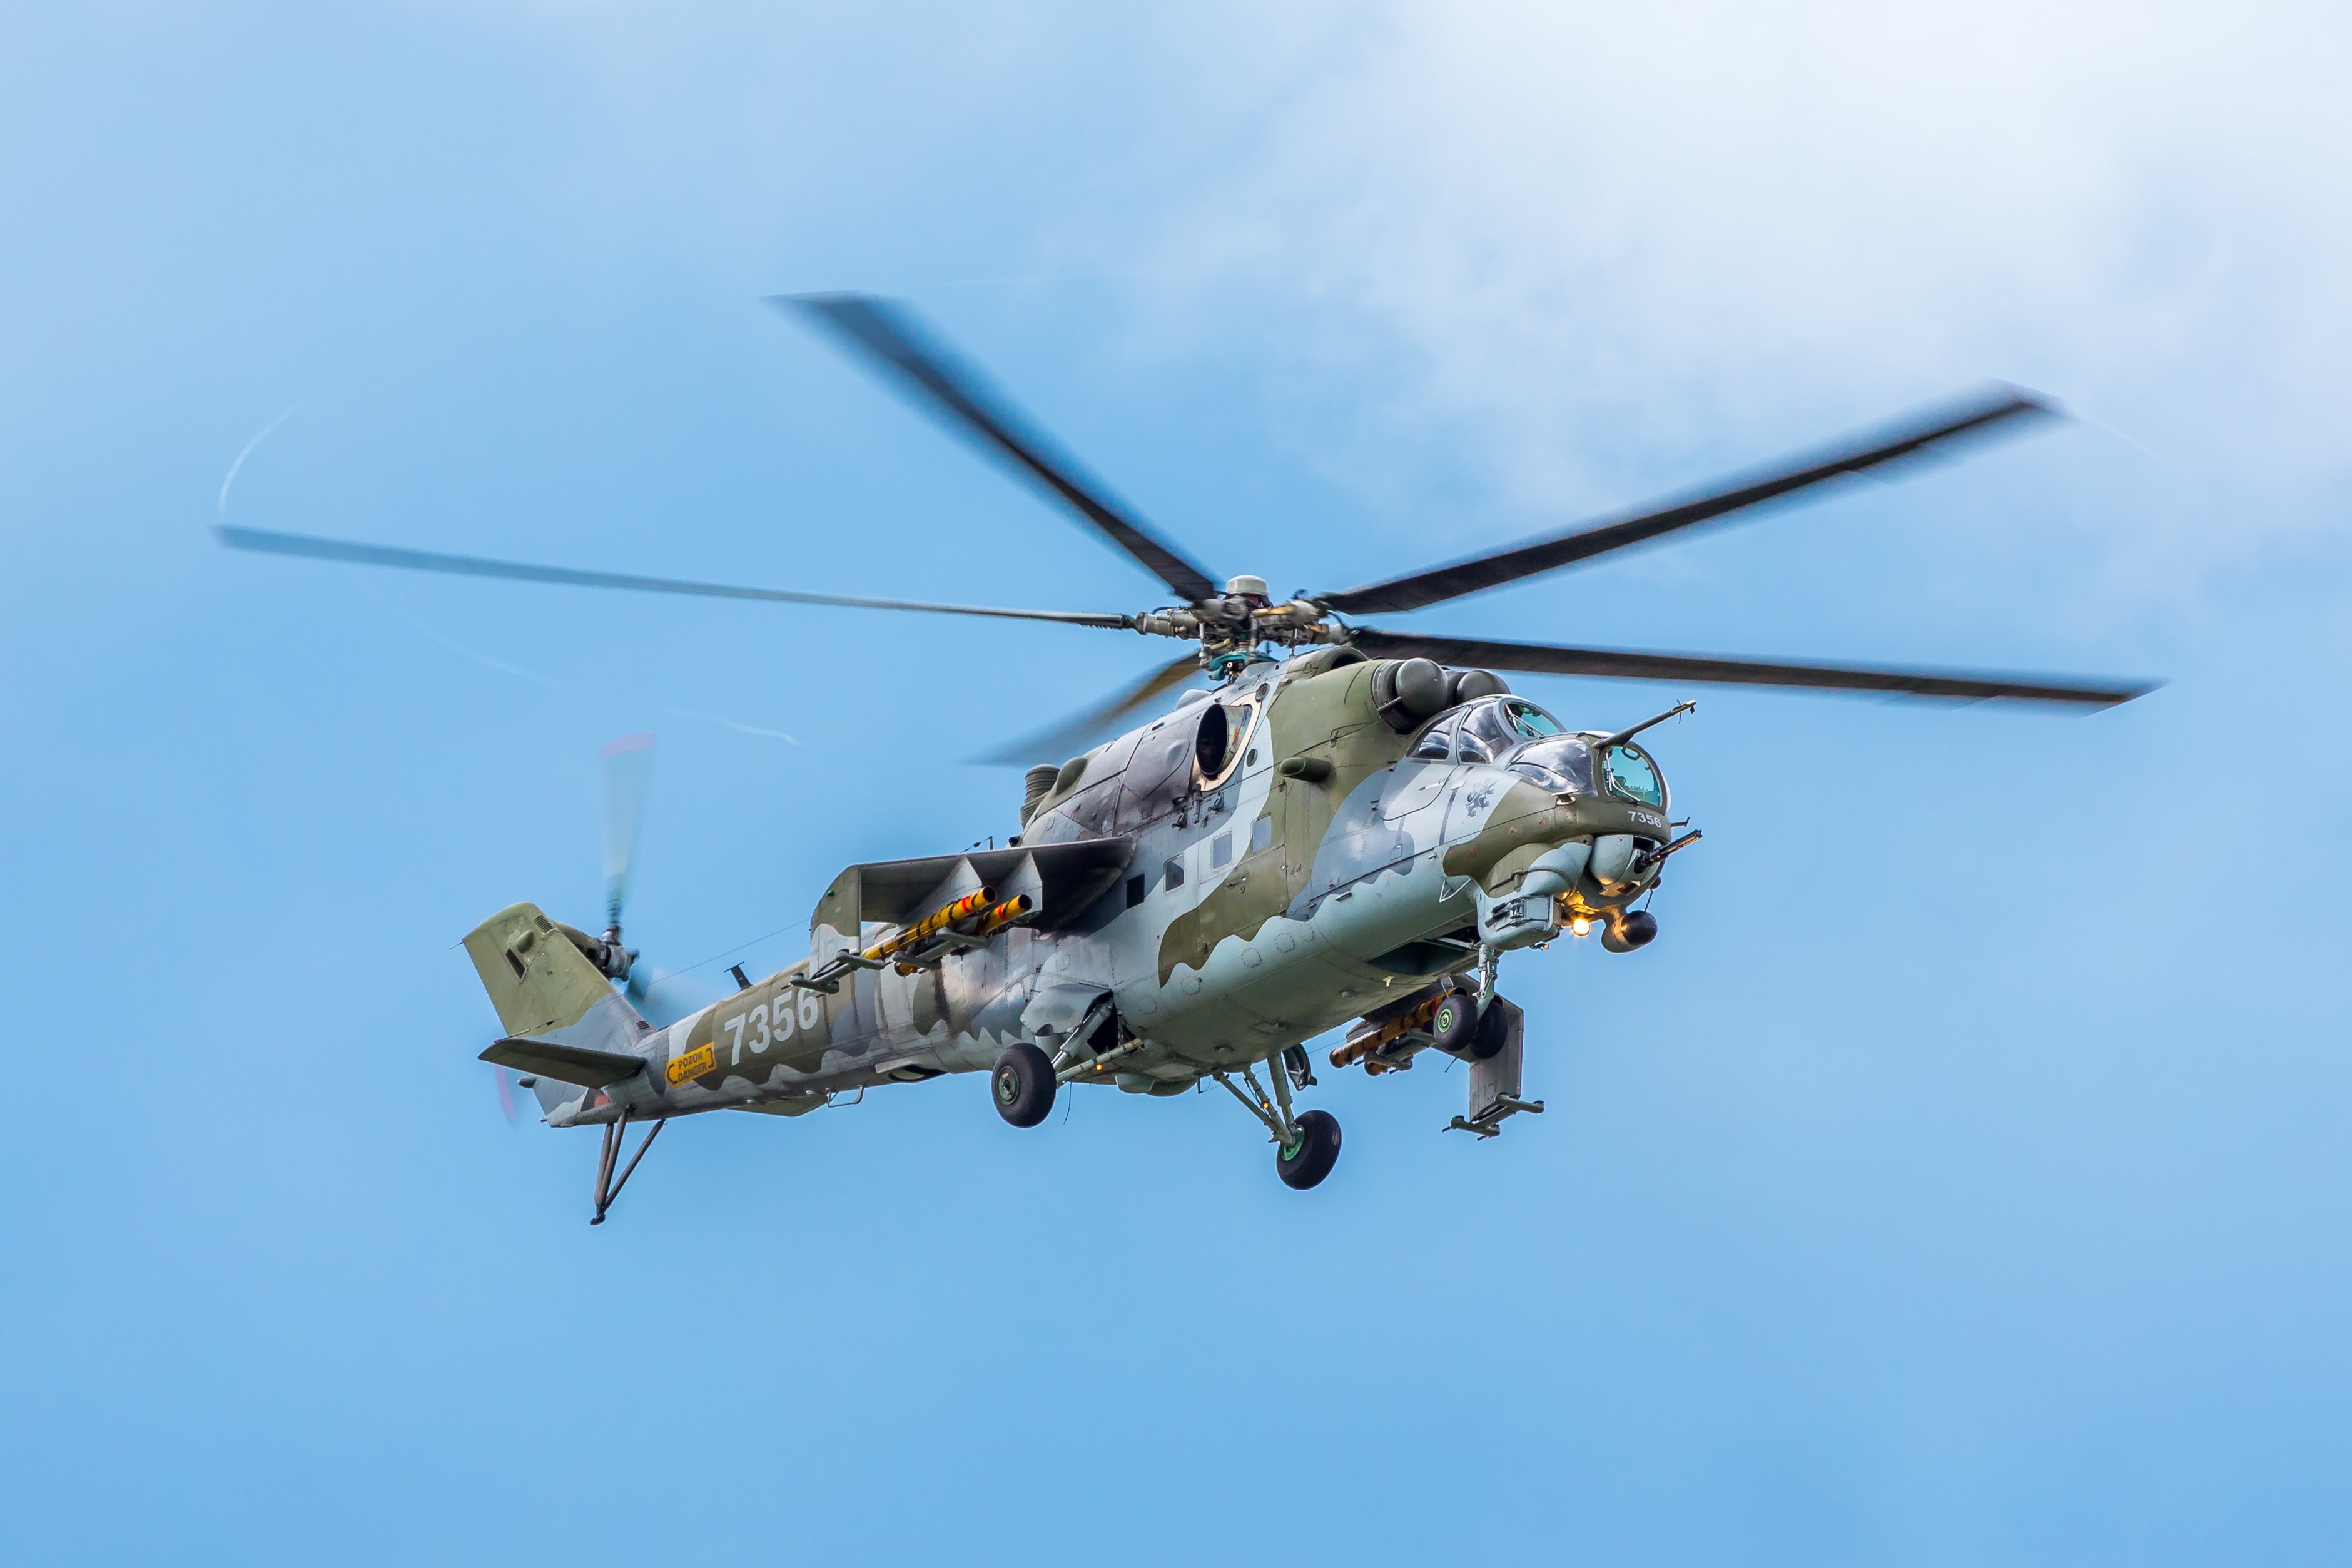
aircraft, vehicle, aviation, flight, helicopter, switzerland, hind, mil, rotorcraft, air show, air force, mi 24, air14, air show air14, payerne, atmosphere of earth, helicopter rotor, military helicopter, sikorsky s 70, mil mi 24